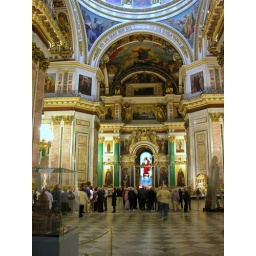
Looking toward the altar and the stained glass window. the window is very unusual in an orthodox church.